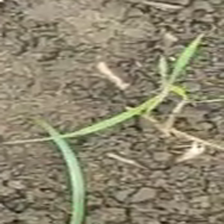
Weed species: Digitaria_SP_(Digitaria Sanguinalis )